Grinling Gibbons

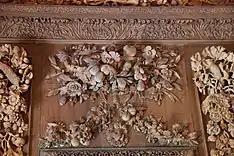
Detail from Carved Room, Petworth House

Gibbons was employed by Wren to work on St Paul's Cathedral and later was appointed as master carver to George I. He was also commissioned by William III to create carvings, some of which adorn Kensington Palace. An example of his work can be seen in the Presence Chamber above the fireplace, which was originally intended to frame a portrait of Queen Mary II after her death in 1694. Also in the Orangery at Kensington, you can see some his pieces. Many fine examples of his work can still be seen in the churches around London, particularly the choir stalls and organ case of St Paul's Cathedral. Some of the finest Gibbons carvings accessible to the general public are those on display at the National Trust's Petworth House in West Sussex. At Petworth the Carved Room is host to a fine and extensive display of intricate wooden carvings by Gibbons.